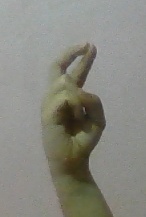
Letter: zay